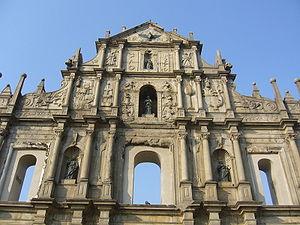
Alexandre de Rhodes, né en Avignon le 15 mars 1591 et mort à Ispahan le 5 novembre 1660, est un prêtre jésuite français, missionnaire en Cochinchine et au Tonkin et linguiste.